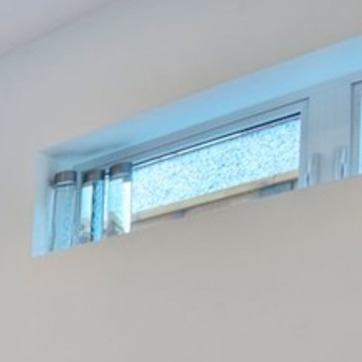
Material: glass